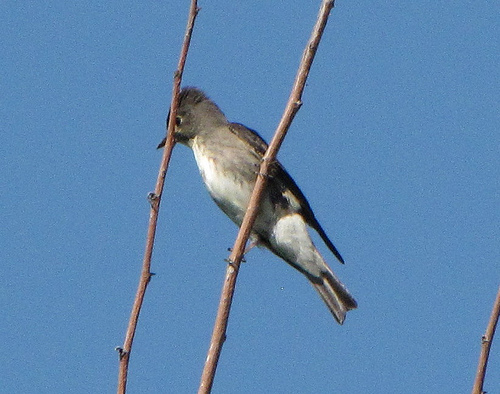
this bird has a small grey plume and its breast and belly are white on one side and grey on the other.
a bird with a ruffled crown, triangular bill, and white breast.
a gray and white bird with a white tail and big fluffy gray crown.
a small gray and white bird with a gray beak.
this is a gray bird with a light gray breast, belly and abdomen.
this bird is grey with white and has a long, pointy beak.
this bird has a white chest, brown and white secondaries and a grey crown.
this bird has a grey crest and is mostly brown.
this grey bird has a white belly and darker grey wings with a short sharp bill and some patchy long crown feathers.
this bird has wings that are grey and has a white bill
Species: Olive Sided Flycatcher